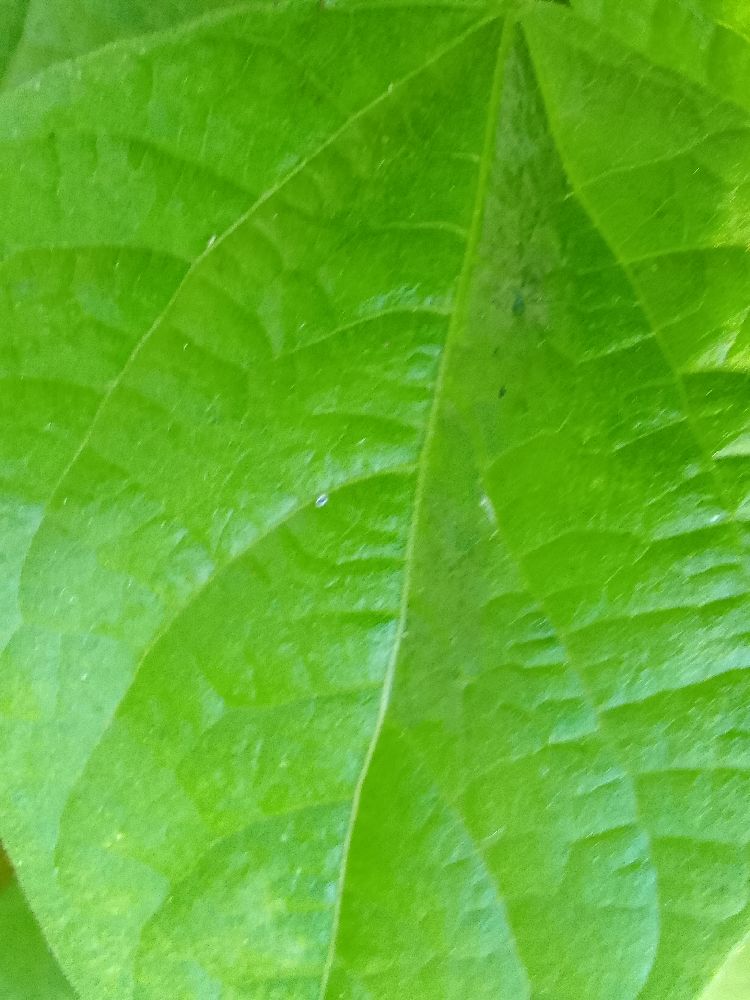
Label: healthy